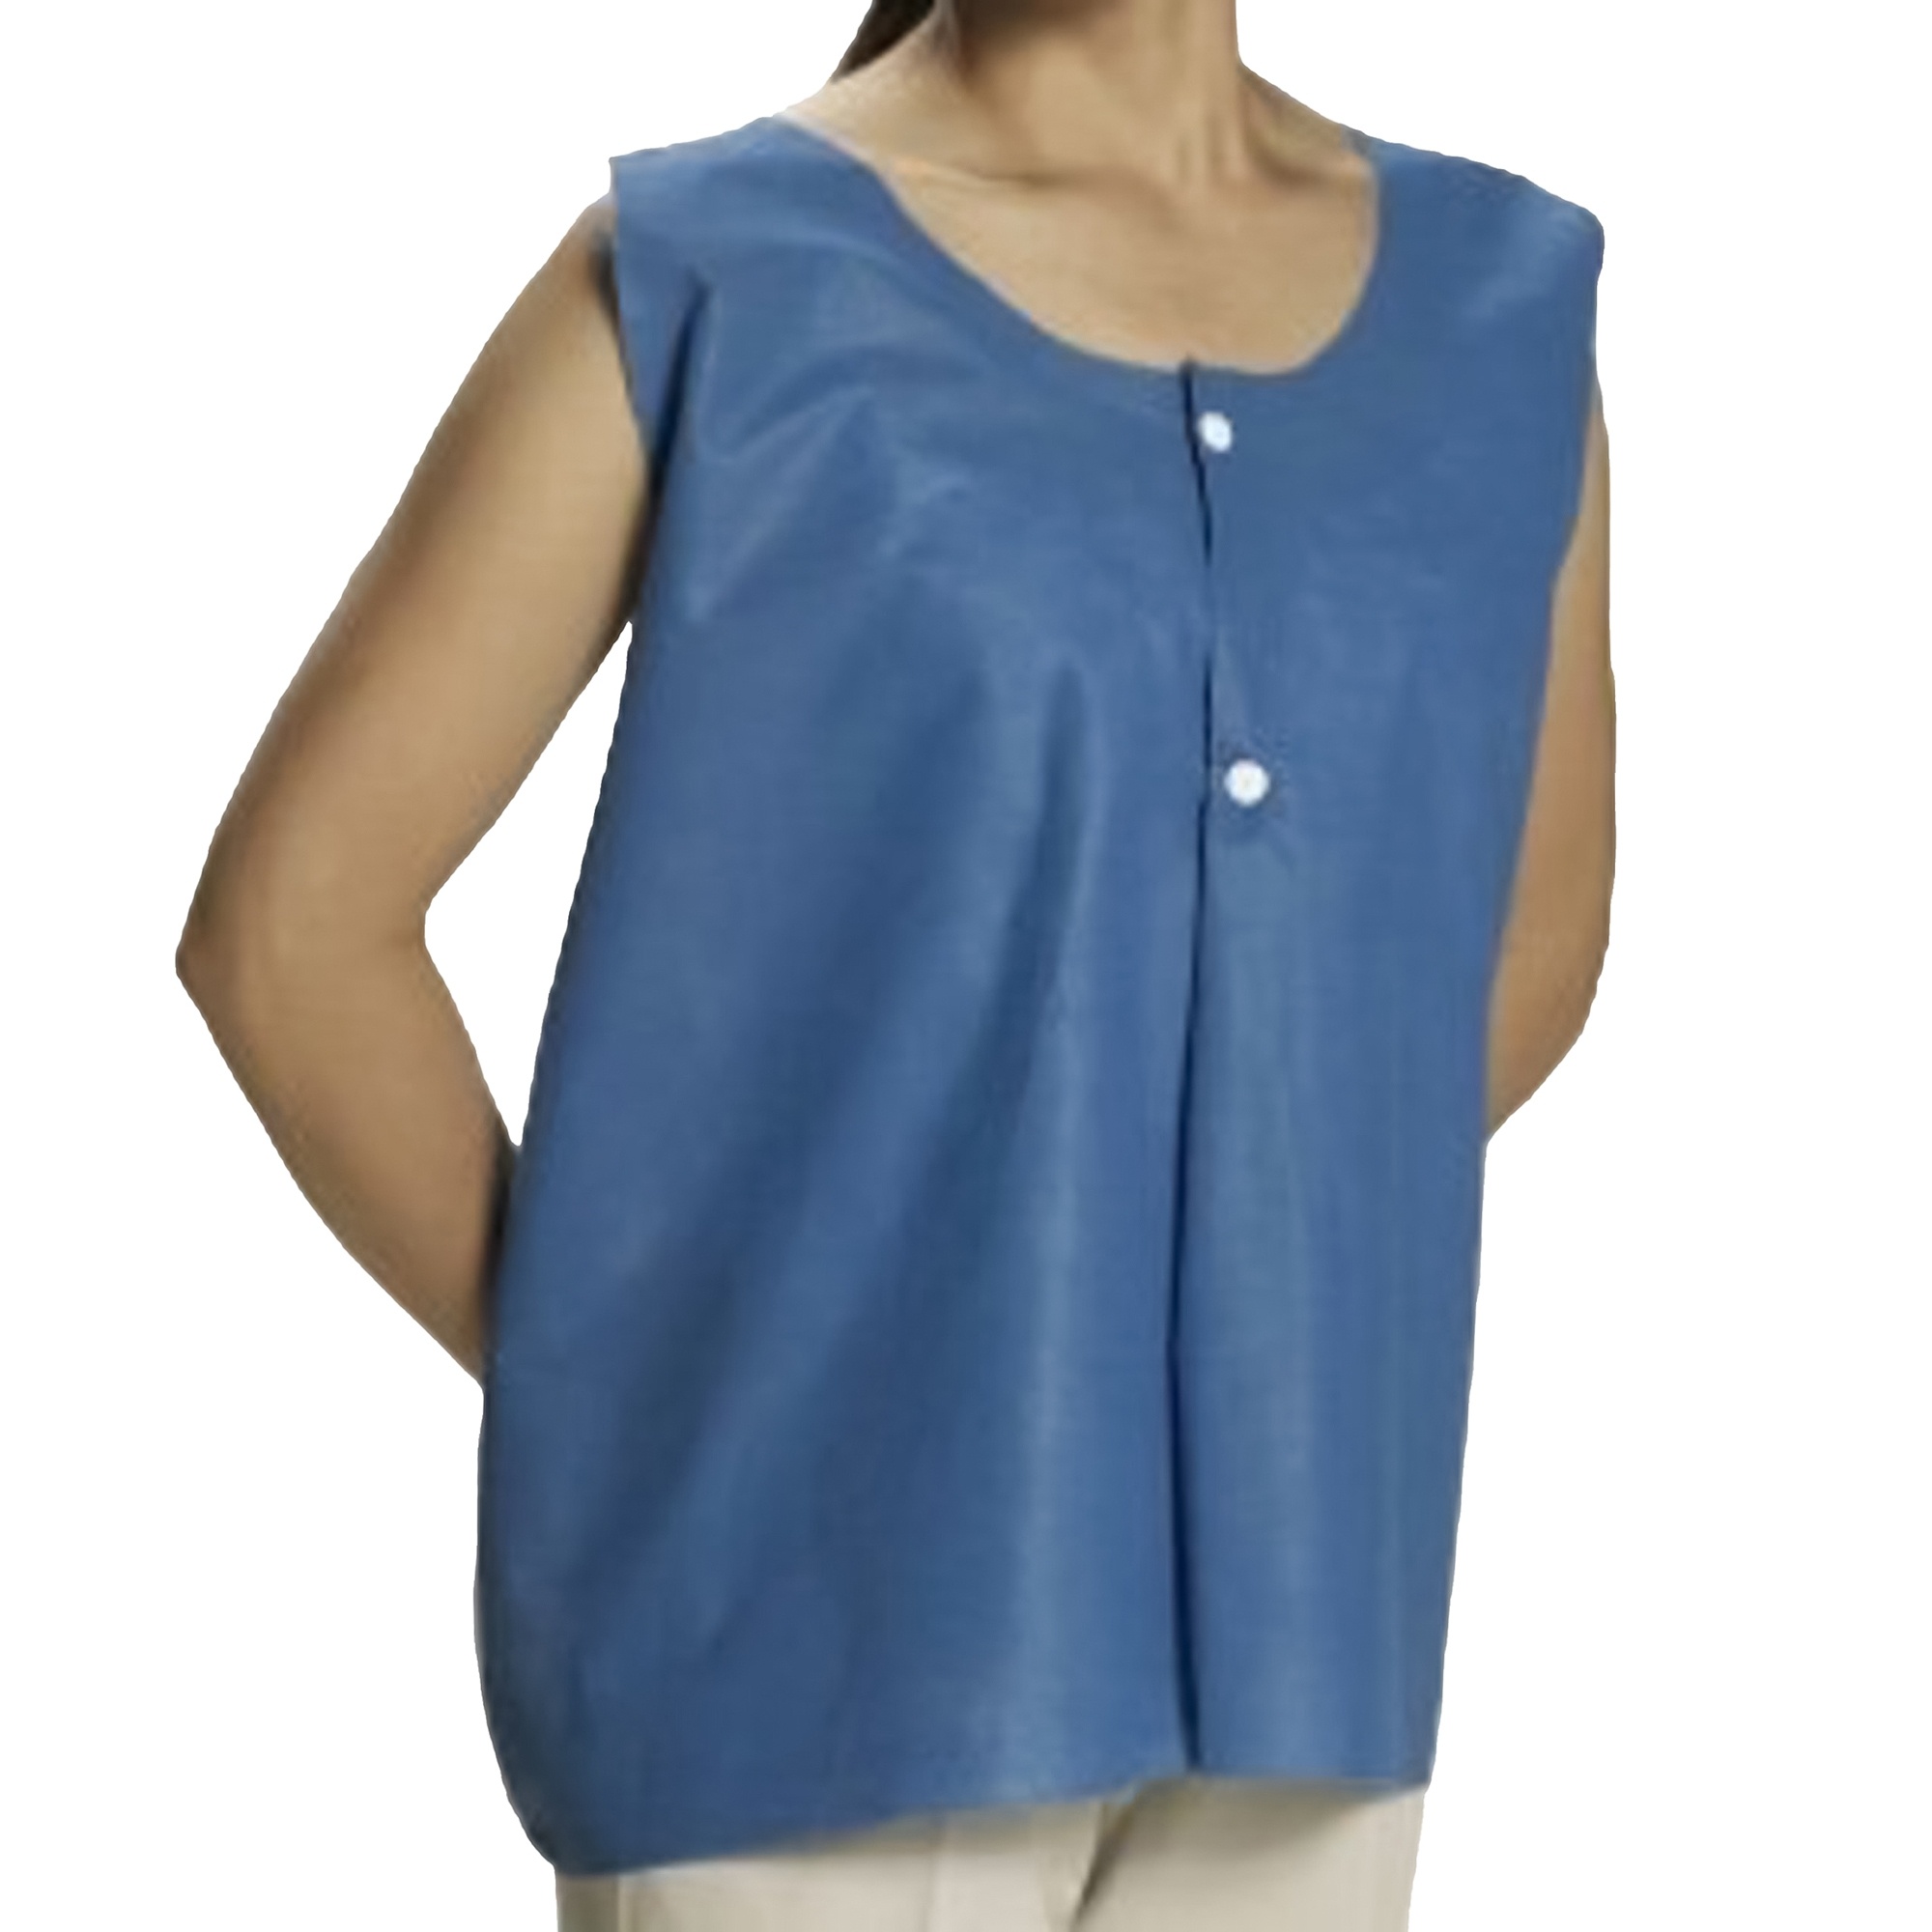
Exam Vest
Exam Vest Blue / White One Size Fits Most Front Opening Snap Closure Unisex
Brand: Graham Medical Products
Category: Apparel & Accessories > Clothing > Uniforms > White Coats